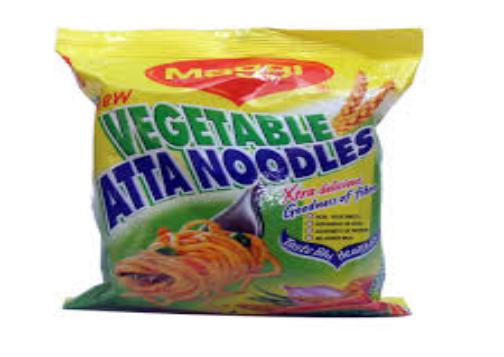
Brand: Maggi Masala noodles
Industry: Food